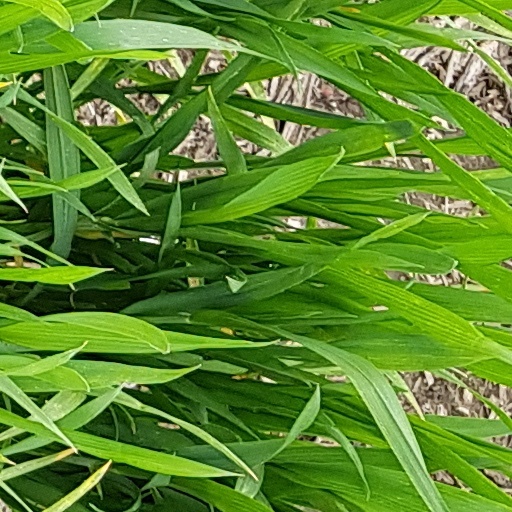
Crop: wheat